Gyroscope

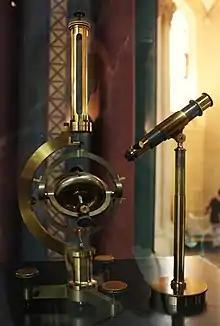
Gyroscope designed by Léon Foucault in 1852. Replica built by Dumoulin-Froment for the Exposition universelle in 1867. National Conservatory of Arts and Crafts museum, Paris.

Essentially, a gyroscope is a top combined with a pair of gimbals. Tops were invented in many different civilizations, including classical Greece, Rome, and China. Most of these were not utilized as instruments.